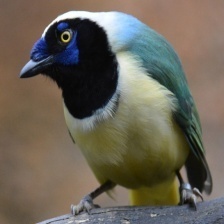
Species: GREEN JAY
Scientific name: CYANOCORAX YNCAS
ImageNet parent category: jay